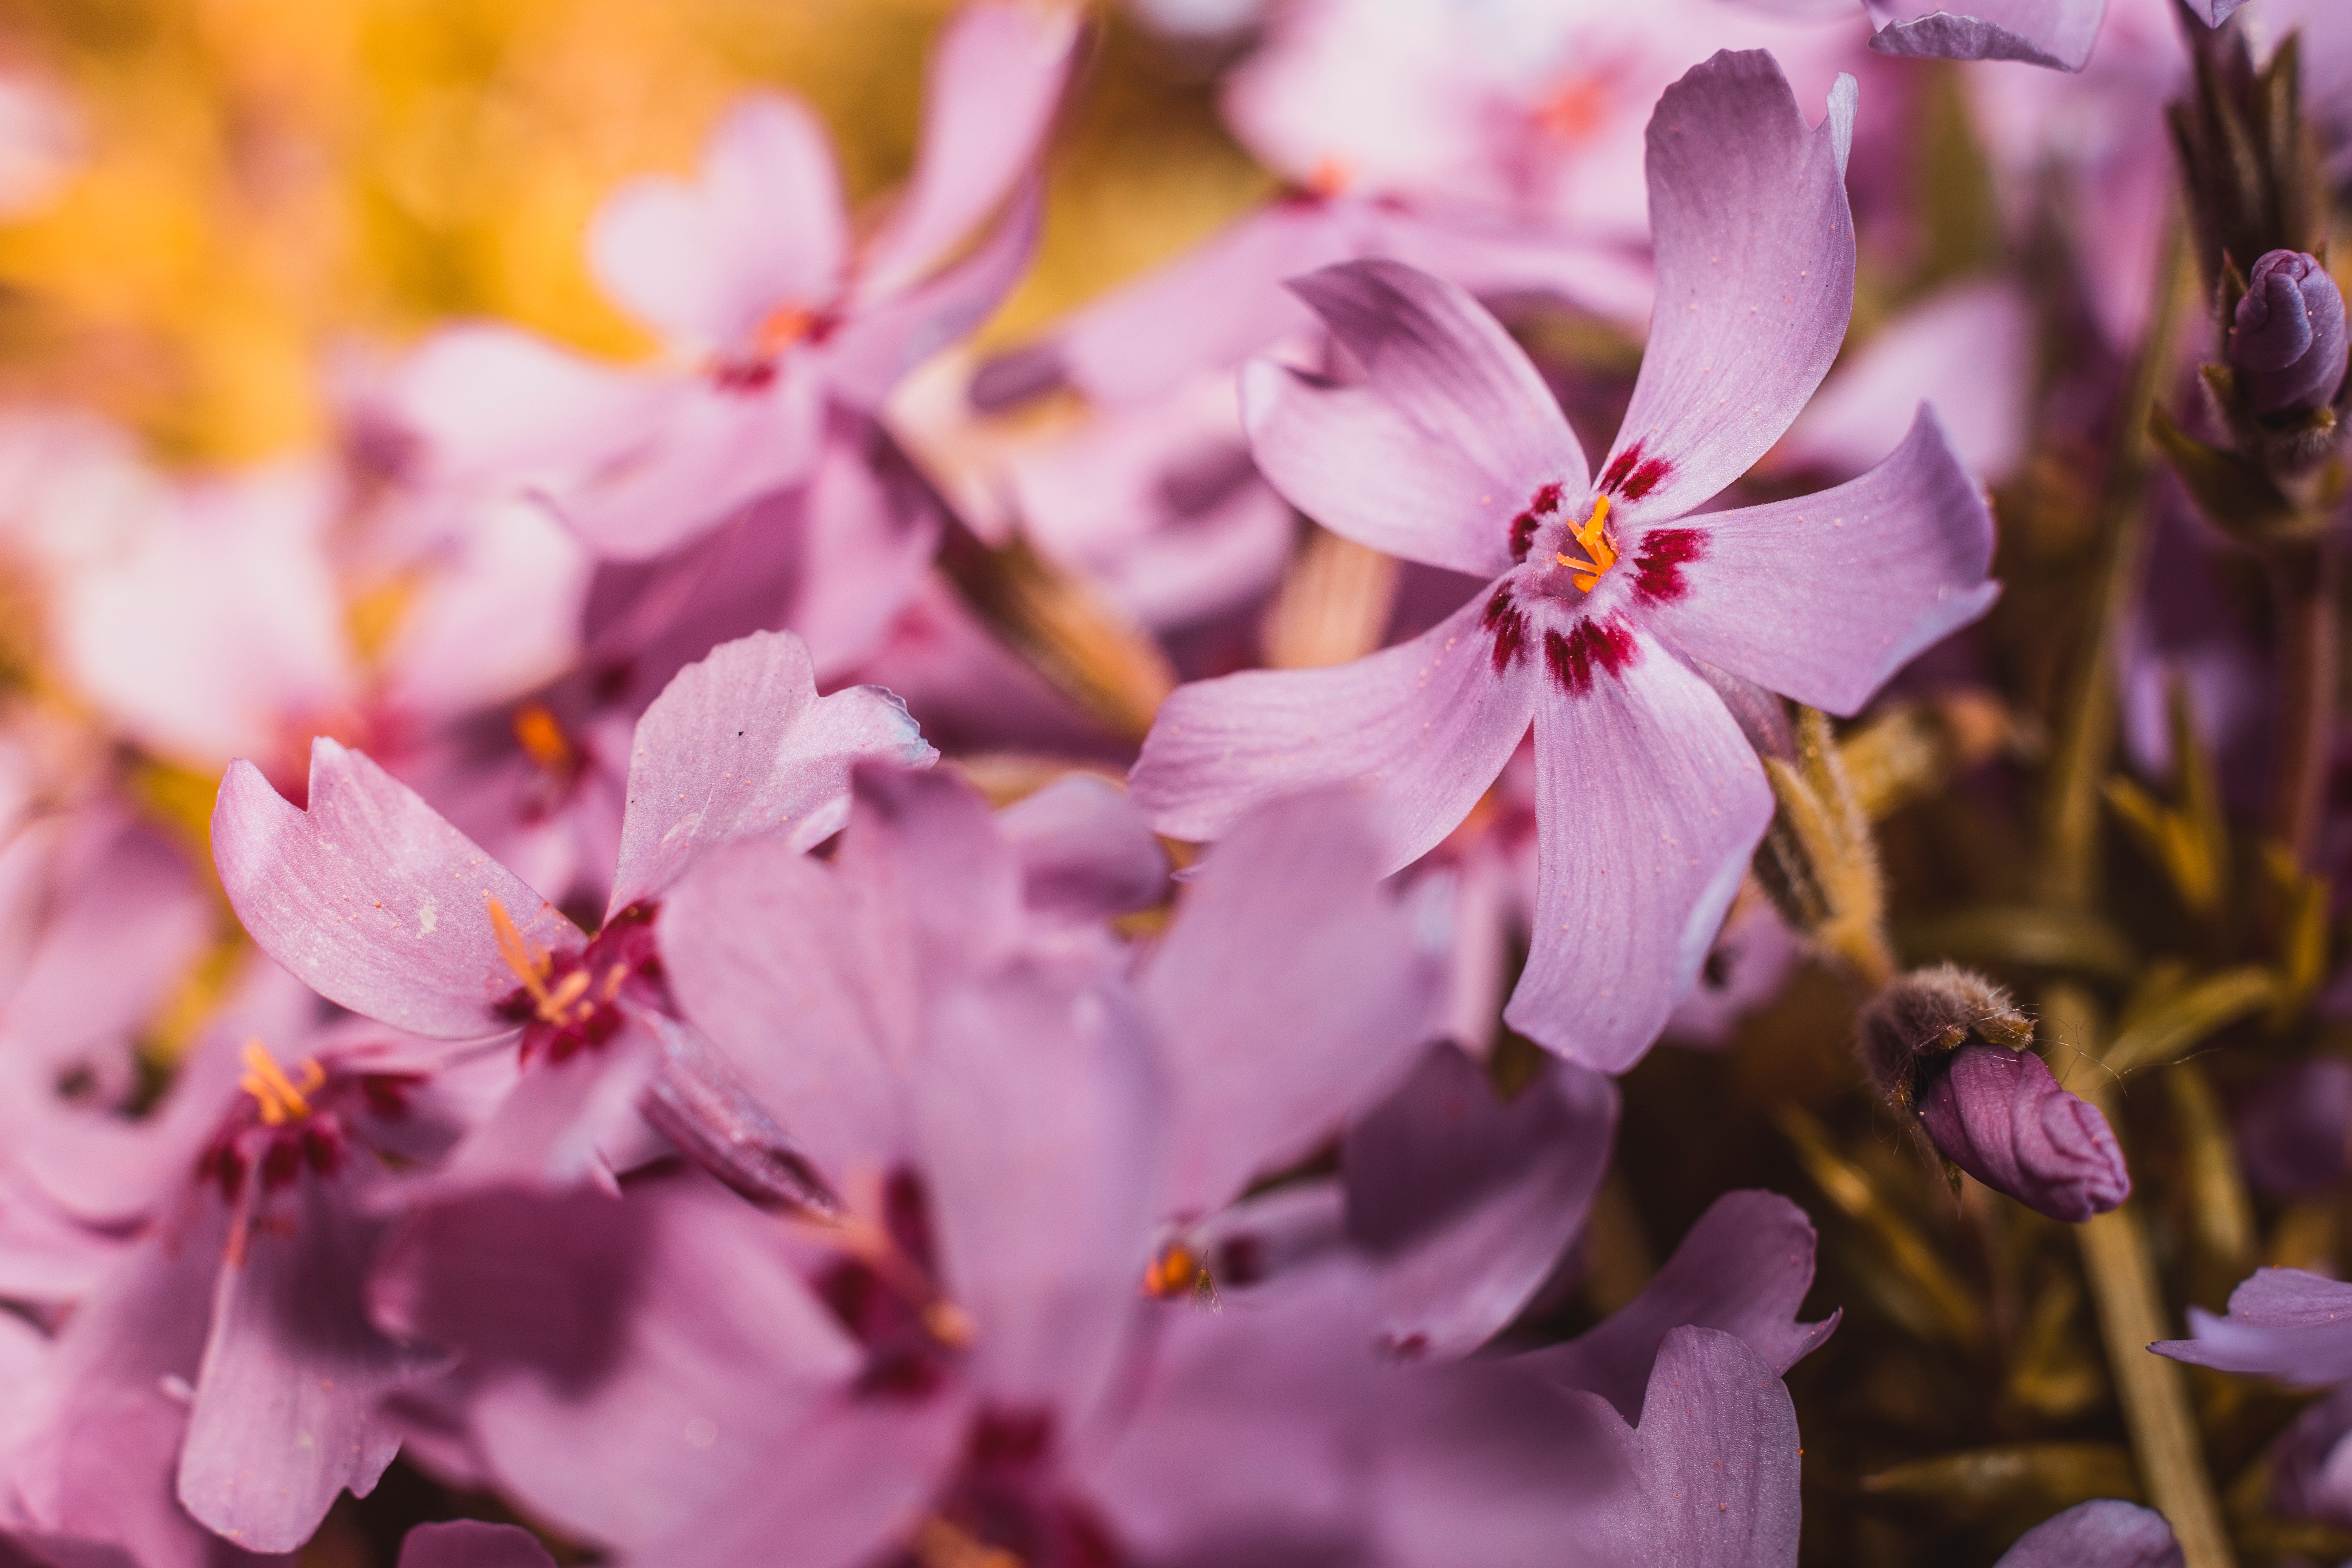
flowering plant, flower, petal, lilac, pink, spring, plant, purple, violet, blossom, close up, wildflower, tree, branch, cherry blossom, photography, macro photography, twig, violet family, perennial plant